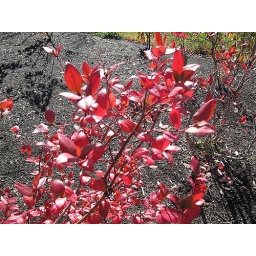
This red plant was growing next to a gas station in Maine.